Question: Please indicate a possible affordance area of the motorcycle that can be used for sitting on
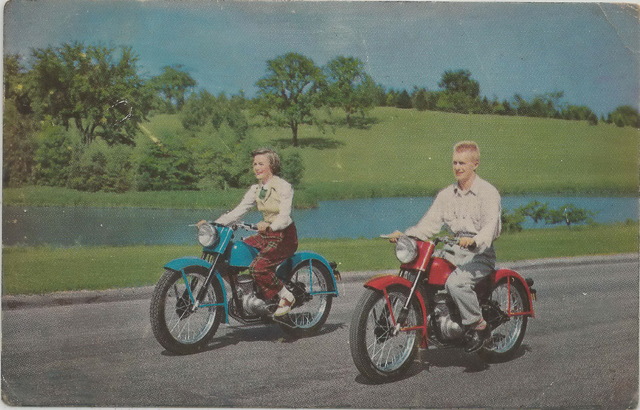
Answer: [241.513, 243.76, 296.218, 275.524]